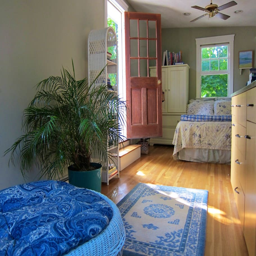
another view of your large bedroom upstairs opening onto sunny deck